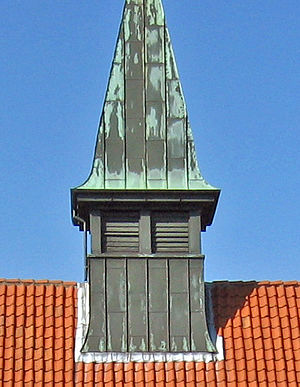
Tagrytter
Eksempel på tagrytter.